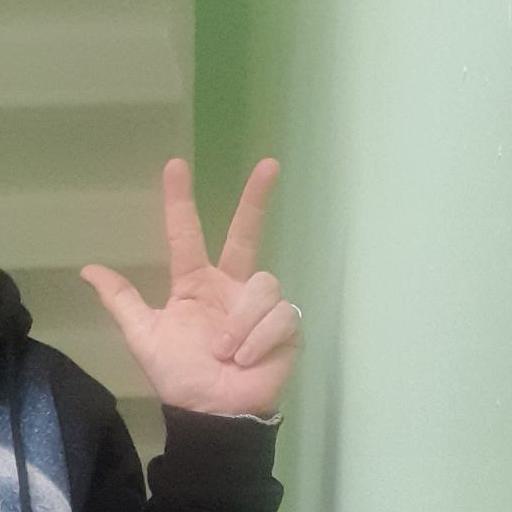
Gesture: three2